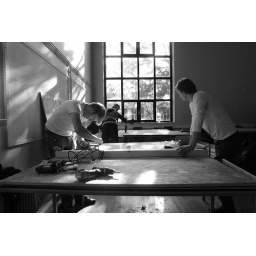
Working in black and white